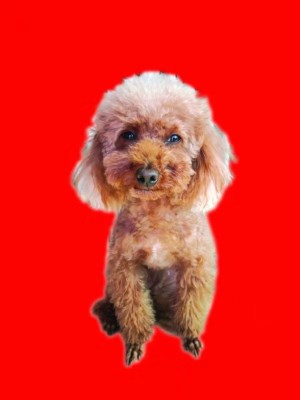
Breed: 2925-n000114-toy_poodle